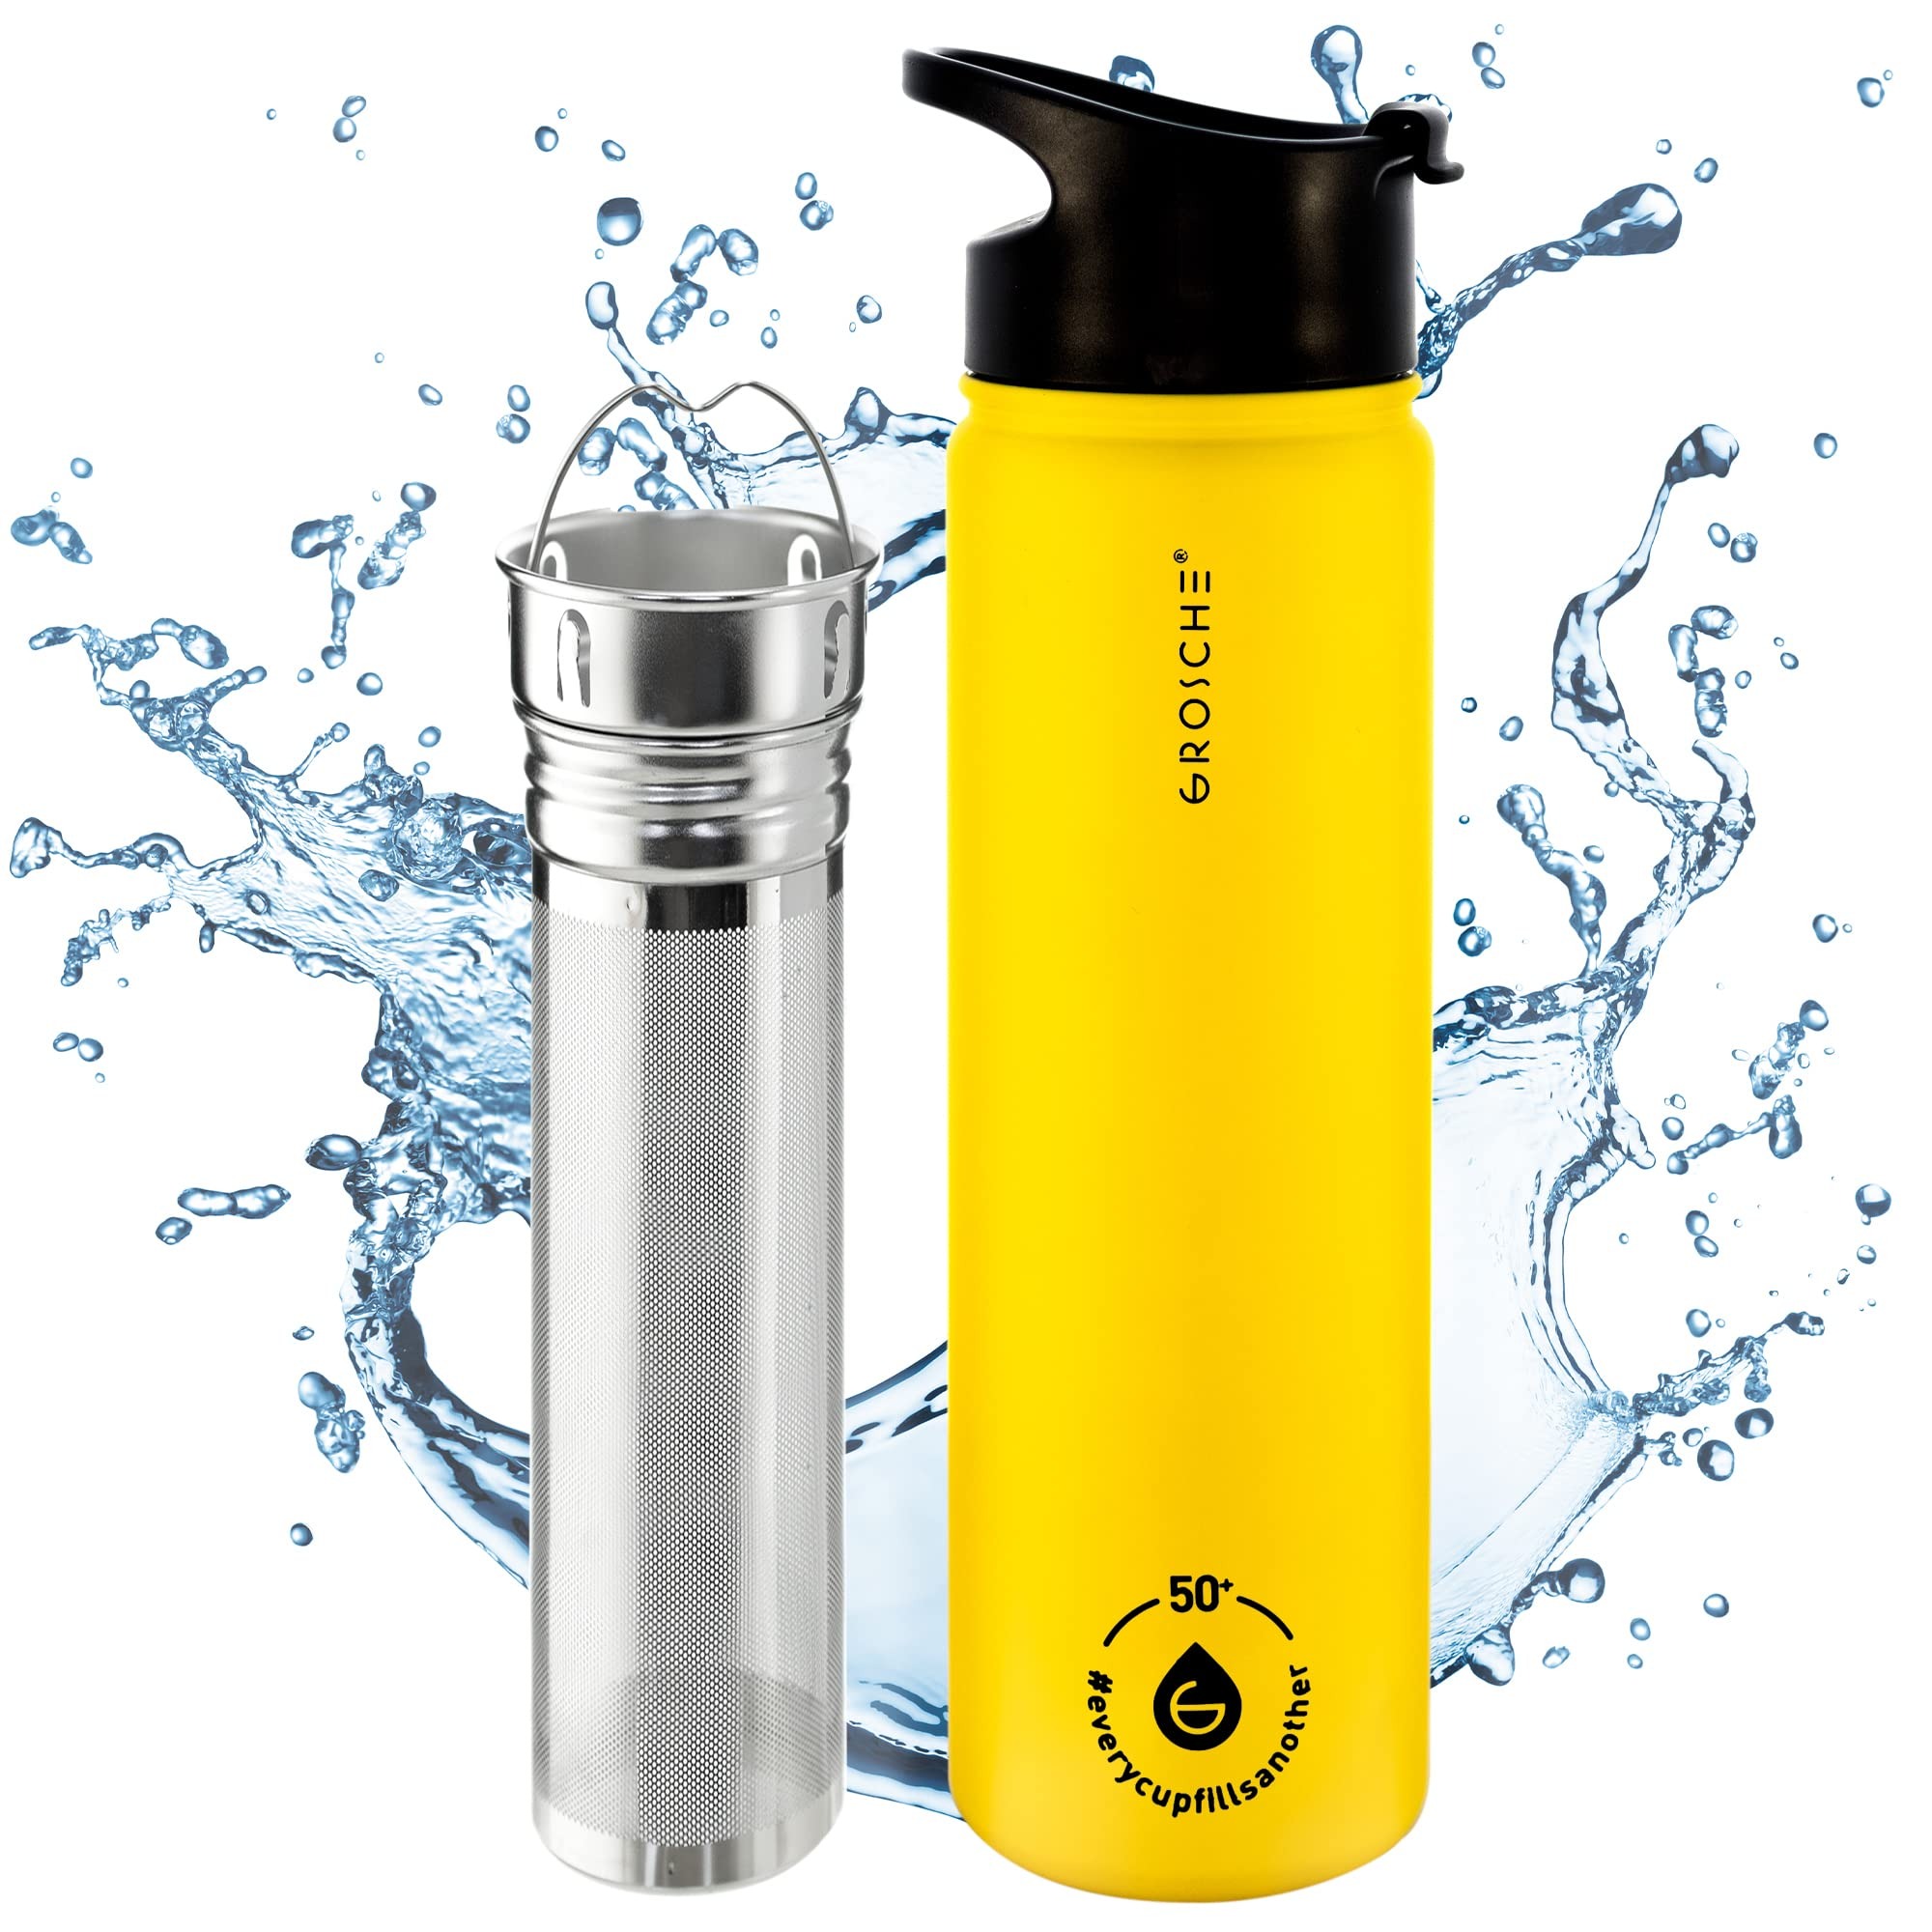
Item Name: GROSCHE Chicago Stainless Steel Tea Infuser Flask | Beverage Bottle | Hot & Cold Drinks | Loose Leaf Tea Infuser | Travel Convenience Water Bottle | 22 fl oz, Yellow
Bullet Point 1: ⭐ THE CHICAGO STEEL, YOUR ALL-IN-ONE HYDRATION COMPANION: Tired of lugging multiple bottles? Meet the Chicago Steel, a 16 fl oz insulated water bottle that's your coffee mug, loose tea infuser, iced tea buddy, fruit-infusion wonder, cold brew tumbler, and trusty travel mug—all in one. It covers you whether you're a coffee connoisseur or a tea lover.
Bullet Point 2: ⭐ QUALITY MEETS INNOVATION, THE 18.8 INSULATED DOUBLE-WALLED WONDER: Experience excellence with the Chicago Steel. Its vacuum insulation keeps drinks hot for 12 hours and cold for 24. Designed to fit cup holders, it's your go-to travel companion. With a generous 16 oz (Grande Size) capacity, it ensures you have your favorite brew at hand, hot or cold, wherever you roam.
Bullet Point 3: ⭐ TEA ENTHUSIAST'S DREAM, THE ULTIMATE TEA INFUSER MUG: For loose-leaf tea lovers, the Chicago Steel is a dream. It includes a two-part stainless steel tea infuser for steeping loose-leaf tea, tea bags, or creating fruit-infused water. The infuser offers ample space for leaves to expand, resulting in a superb tea infusion. Plus, it keeps tea hot, perfect for on-the-go sipping.
Bullet Point 4: ⭐ INFUSER WATER BOTTLE, ANYWHERE, HOME OR OFFICE REFRESHMENT: The Chicago Steel has a stainless steel infuser, ideal for crafting fruit-infused water. Add fruits, water, and the filter, then seal it. The strainer filters fruit particles as you enjoy your flavored water. Top up with more water or ice throughout the day for continuous refreshment.
Bullet Point 5: ⭐ GRANDE SIZE COFFEE BLISS, YOUR INSULATED COFFEE MUG: Craving a Grande-sized coffee? Look no further. The Chicago Steel covers you with its easy-sip BPA-free lid and convenient handle. While the top is dishwasher safe, hand wash the flask to preserve the matte paint colors that make it an actual work of art.
Product Description: Elevate your beverage experience with the Chicago Steel, a 16 fl oz stainless steel tea infuser flask designed for coffee enthusiasts, loose-leaf tea lovers, and infused water aficionados. Crafted with precision, it features double-walled vacuum-insulated 304 stainless steel, complemented by an extra copper insulation coating, ensuring your drinks stay hot or refreshingly cold all day. This convenient 16 fl oz size is equivalent to a "Grande" at major coffee chains, making it a perfect companion for your daily caffeine fix on the go. The Chicago Steel isn't just your average coffee mug; it's a versatile travel companion. Besides enjoying piping hot coffee, you can easily create infused loose-leaf tea, fruit-infused water, or even iced tea and coffee in this flask, with its insulation maintaining your beverages at the perfect temperature. The snap lid ensures your drinks stay secure in your vehicle's cup holder. Plus, the two-part stainless steel laser-etched infuser included in this BPA-free flask adds an extra layer of functionality, making it an ideal tea steeper for loose tea. Its fine laser-etched holes make it perfect for a fruit infuser water bottle or a cold brew coffee tumbler. Its vacuum insulation keeps your drinks at the ideal temperature throughout your workday. When you choose GROSCHE, you're also making a difference by providing 50+ days of safe water to someone in need, as signified by the 50+ logo on each flask. Elevate your beverage game and make a meaningful impact with the Chicago Steel today.
Value: 1.0
Unit: Count

Price: 55.995